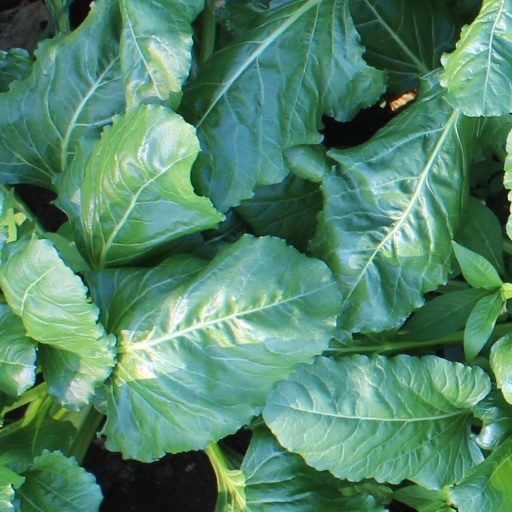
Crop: sugar beet